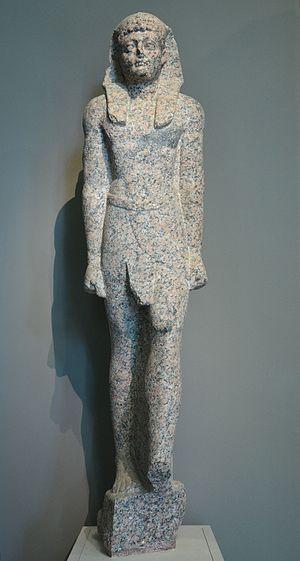
Alexandre le Grand ou Alexandre III, né le 21 juillet 356 av. J.-C. à Pella et mort le 11 juin 323 av. J.-C. à Babylone, est un roi de Macédoine et l'un des personnages les plus célèbres de l'Antiquité. Fils de Philippe II, élève d'Aristote et roi de Macédoine à partir de 336, il devient l'un des plus grands conquérants de l'histoire en prenant possession de l'immense empire perse et en s'avançant jusqu'aux rives de l'Indus.